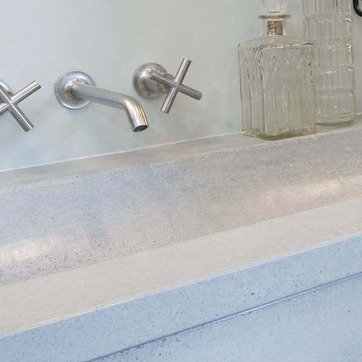
Material: ceramic